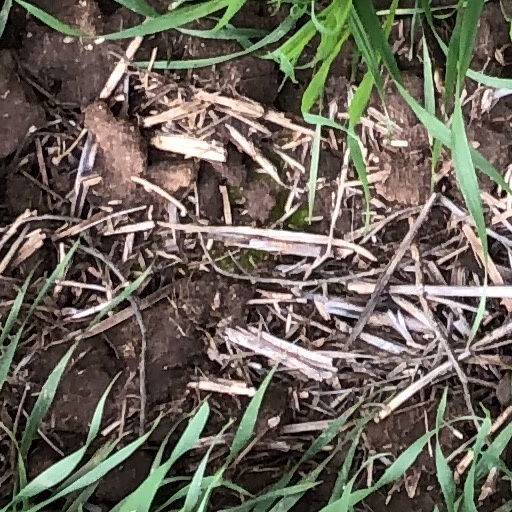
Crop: wheat